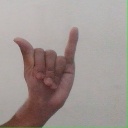
अक्षर: य